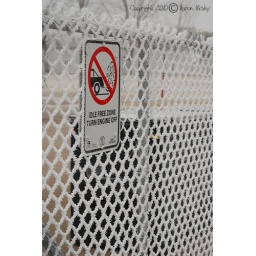
Frost on the chainlink fence at the school near our house